Narumi Station

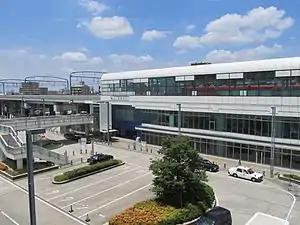
Narumi Station, June 2014

Narumi Station is served by the Meitetsu Nagoya Main Line and is 55.1 kilometers from the terminus of the line at Toyohashi Station.